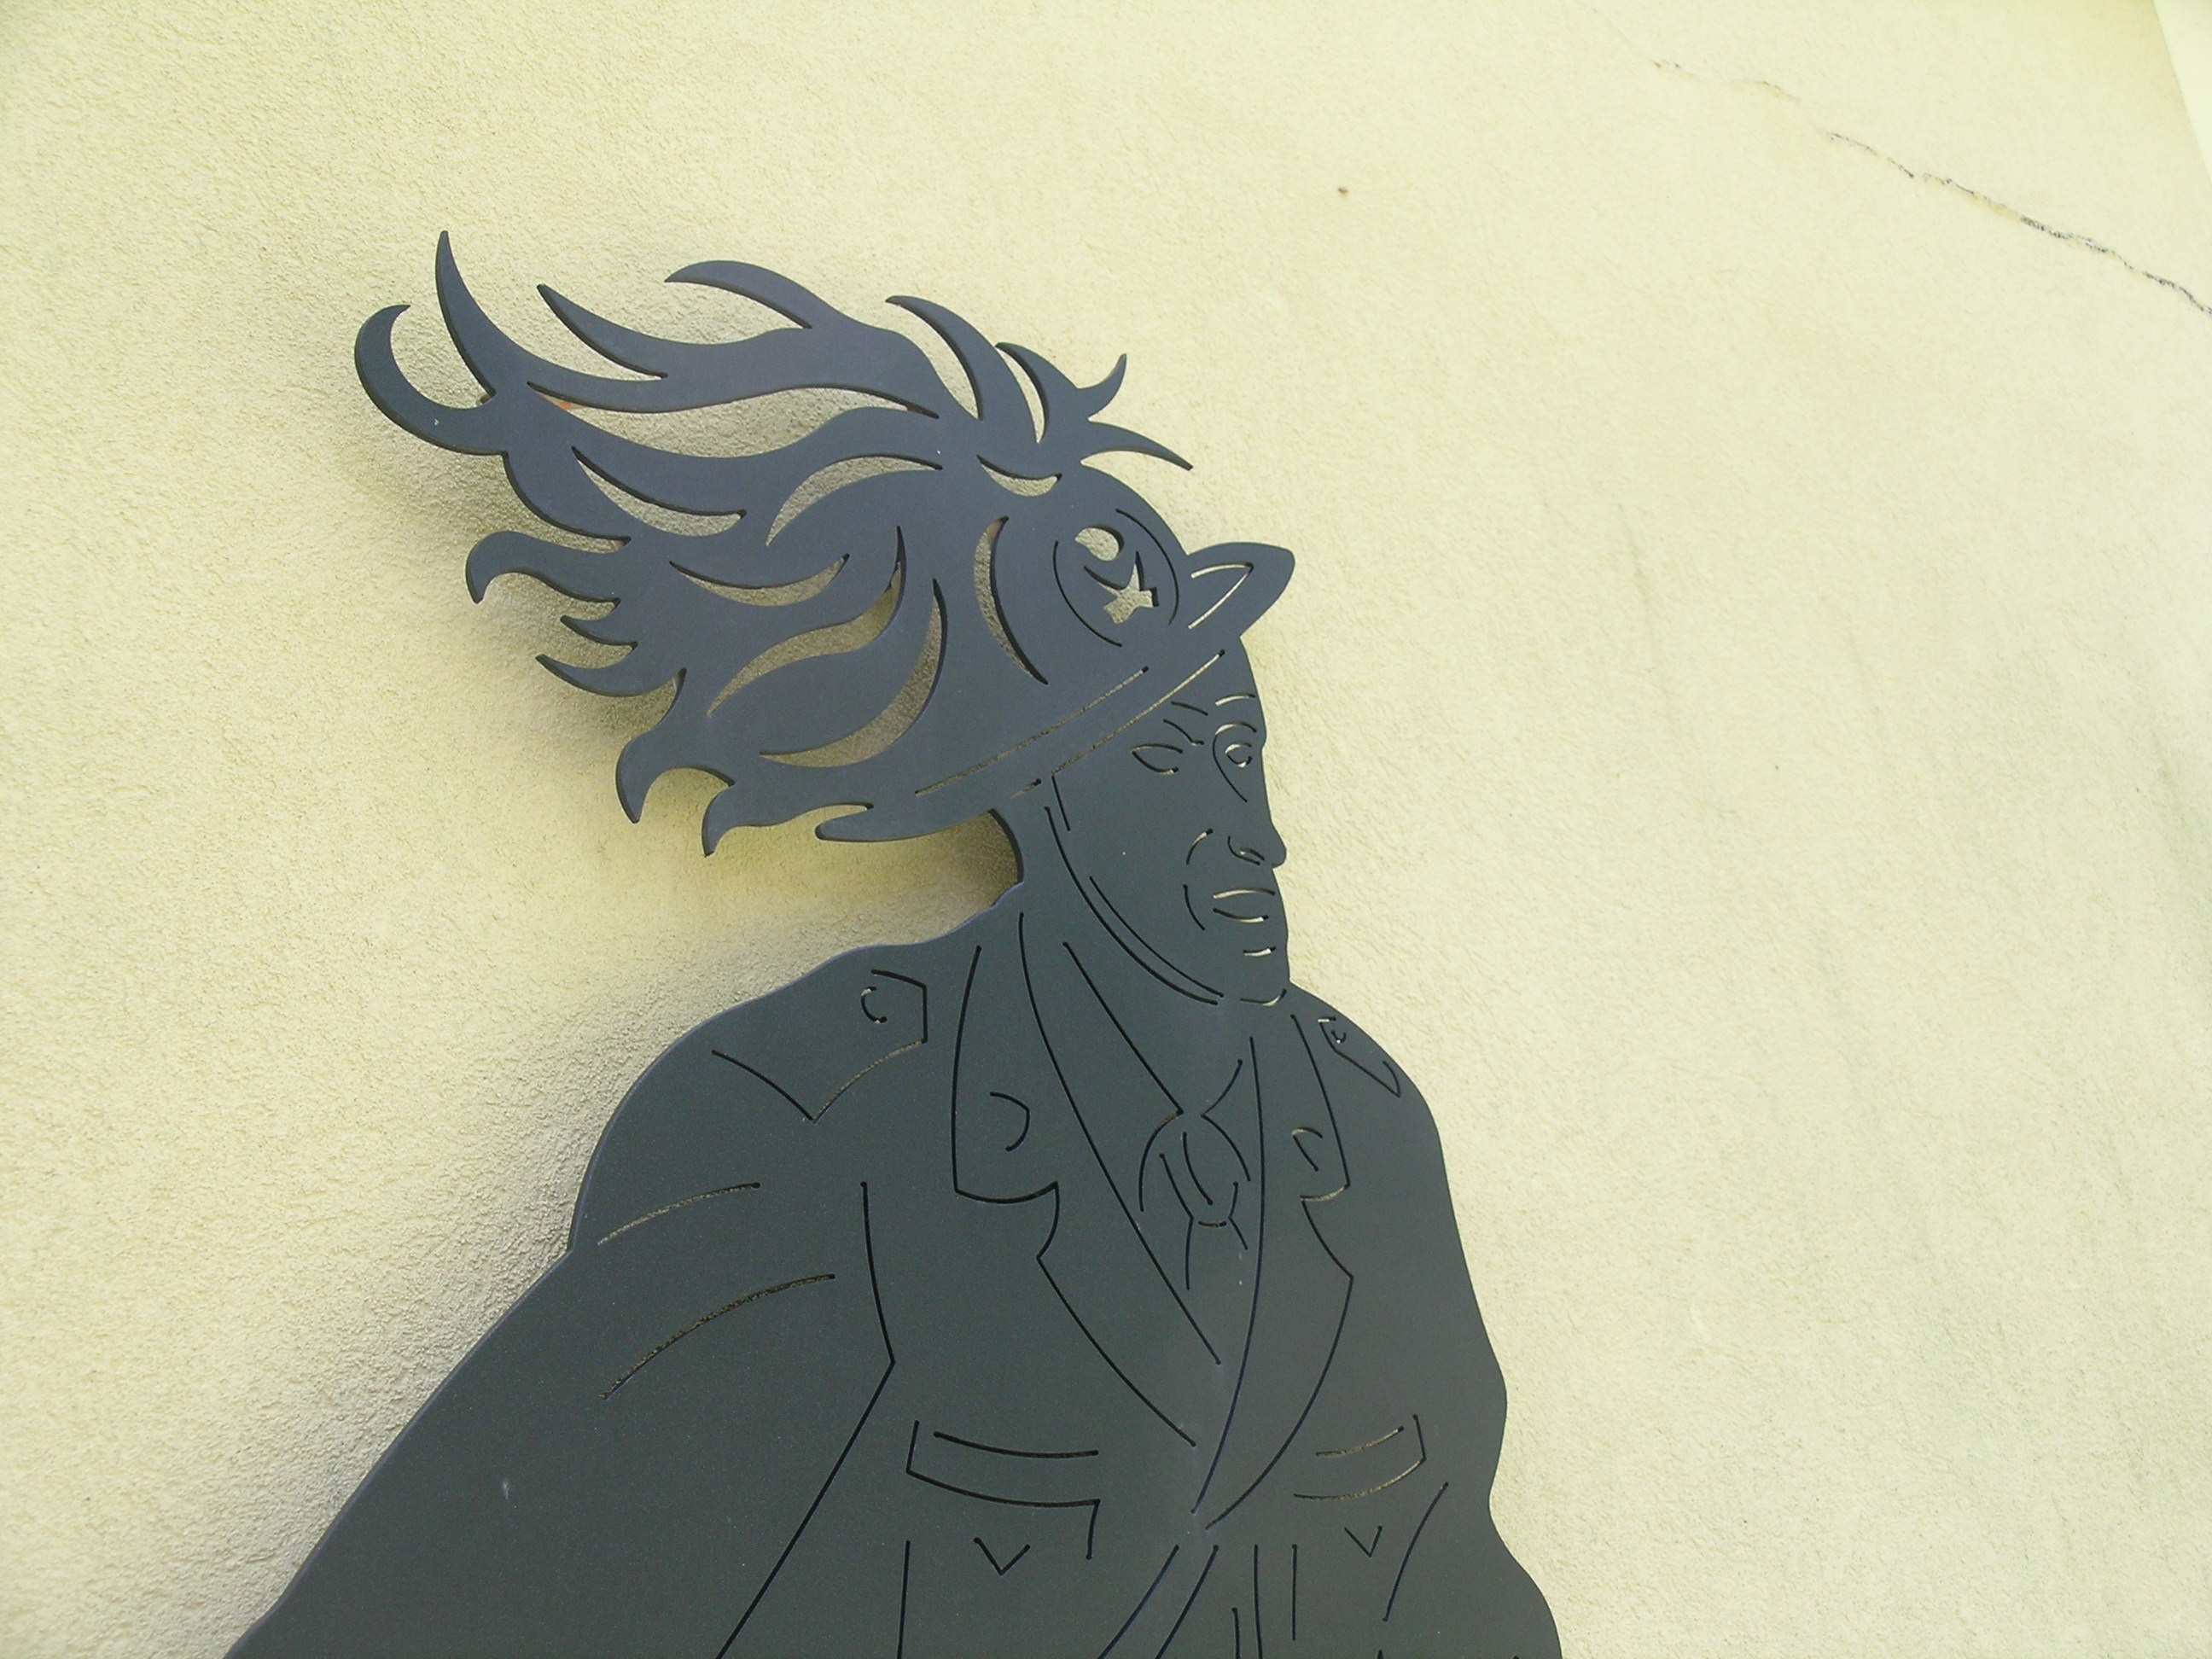
wing, soldier, army, art, sketch, drawing, illustration, calligraphy, bersagliere, hat with feathers, italian army soldier